Nick Knatterton

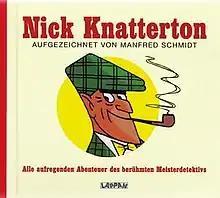
Cover of a German collected edition of "Nick Knatterton" comics.

Nick Knatterton is the name of a West German comic strip and the name of its main character, a private detective. The strip was drawn by (1913–1999) from 1950 to 1959.